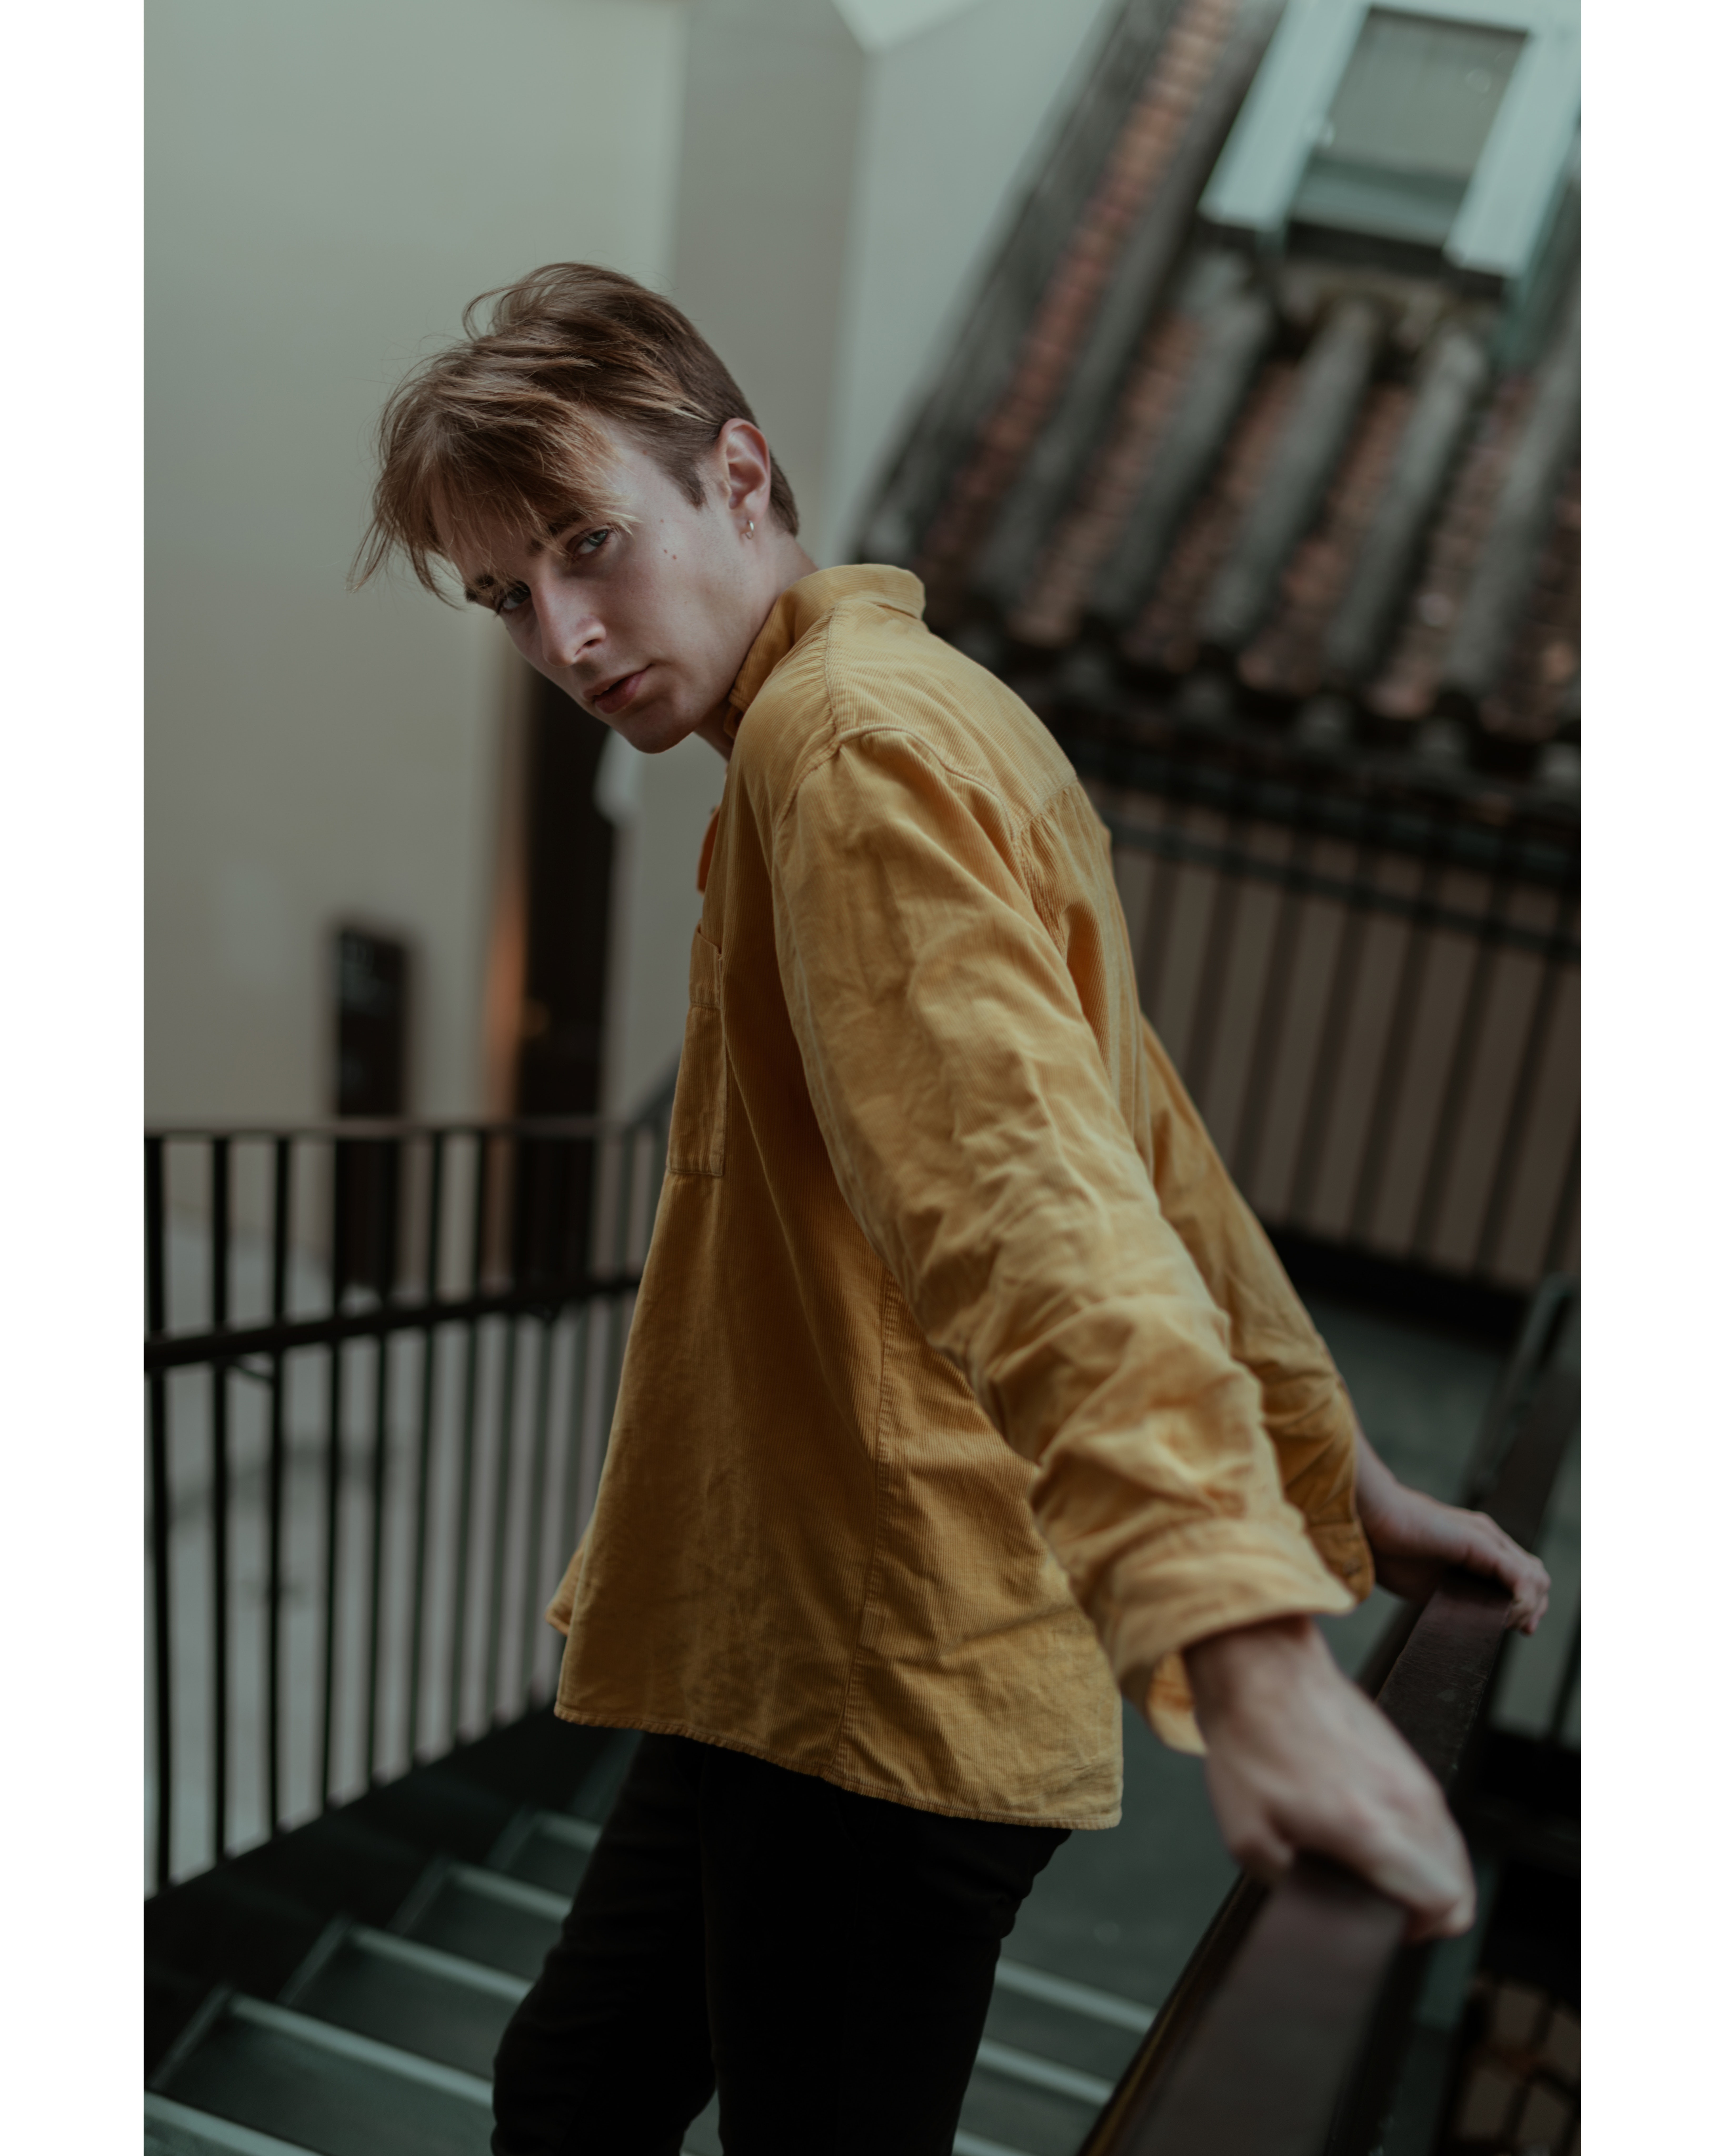
clothing, outerwear, jacket, yellow, sleeve, t shirt, leather jacket, fashion, neck, top, dress shirt, shirt, coat, collar, textile, beige, leather, hood, trench coat, pocket